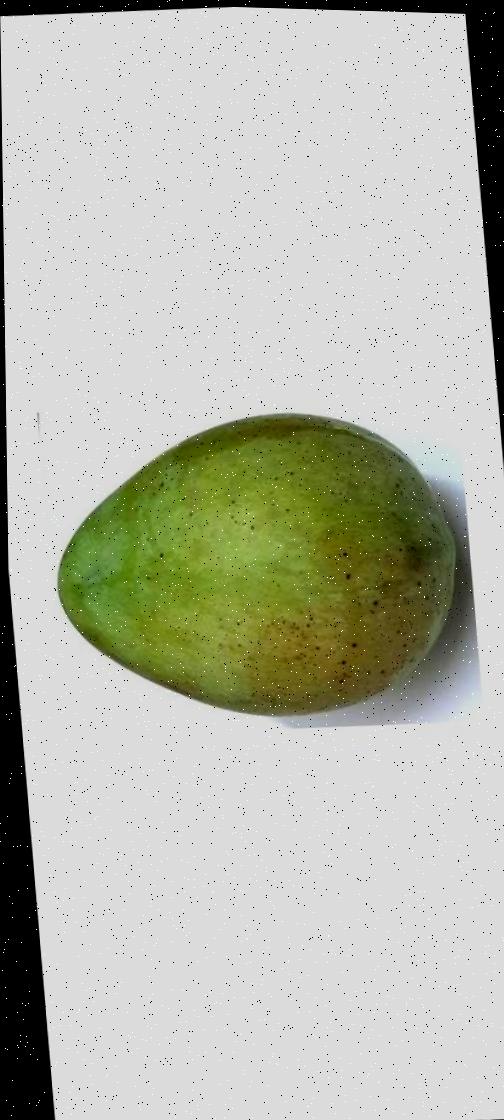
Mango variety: Fazli Shurmai